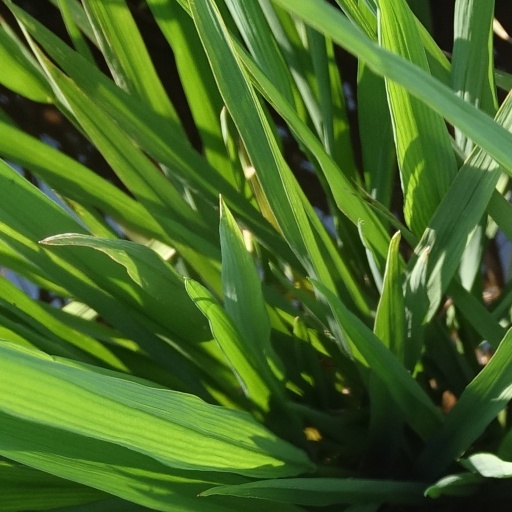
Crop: rice